Bronx Community College

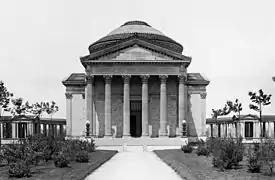
Gould Memorial Library of Bronx Community College, designed by architect Stanford White, shown in 1904 when the campus was part of New York University; the Hall of Fame for Great Americans arcade is visible to the left and right of the library

The BCC campus originally housed New York University's undergraduate college and engineering school – which was absorbed by Polytechnic Institute of Brooklyn in 1973 but is once again part of NYU – and was created at a time when a number of prominent local universities had made the move to upper Manhattan and the Bronx in order to build bigger campuses, including Columbia University, and the City College of New York.